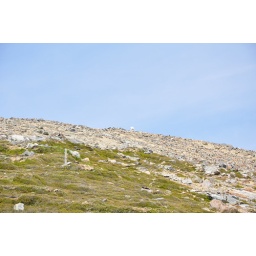
mountain goat in the distance